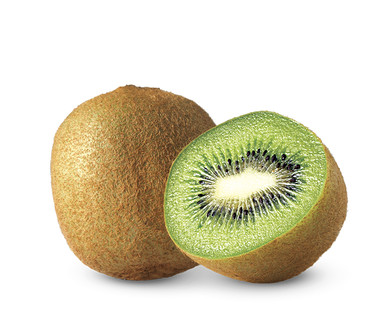
Label: Kiwi